Terumah (parashah)

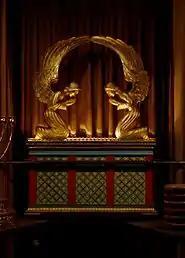
The Ark of the Covenant (replica in George Washington Masonic National Memorial)

In the first reading, God instructed Moses to tell all Israelites whose heart so moved them to bring gifts of gold, silver, copper, colored yarns, fine linen, goats' hair, tanned ram skins, acacia wood, oil, spices, lapis lazuli, and other fine stones to make a sanctuary—the Tabernacle ("Mishkan")—and its furnishings, so that God could dwell among them. God instructed them to make the Ark of the Covenant of acacia wood overlaid with gold in which to deposit the tablets setting forth God's commandments.